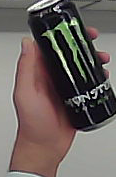
Product: monster_energydrink